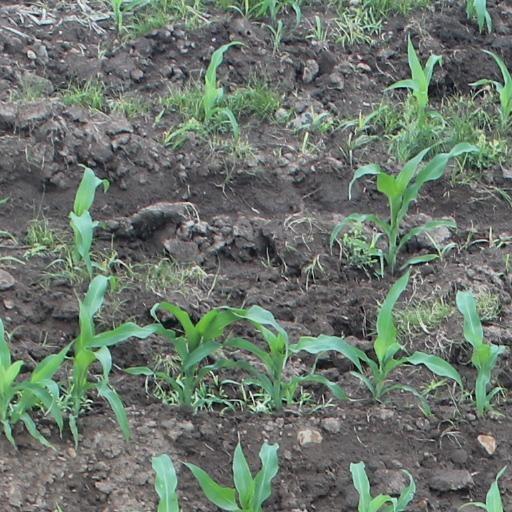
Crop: maize; corn